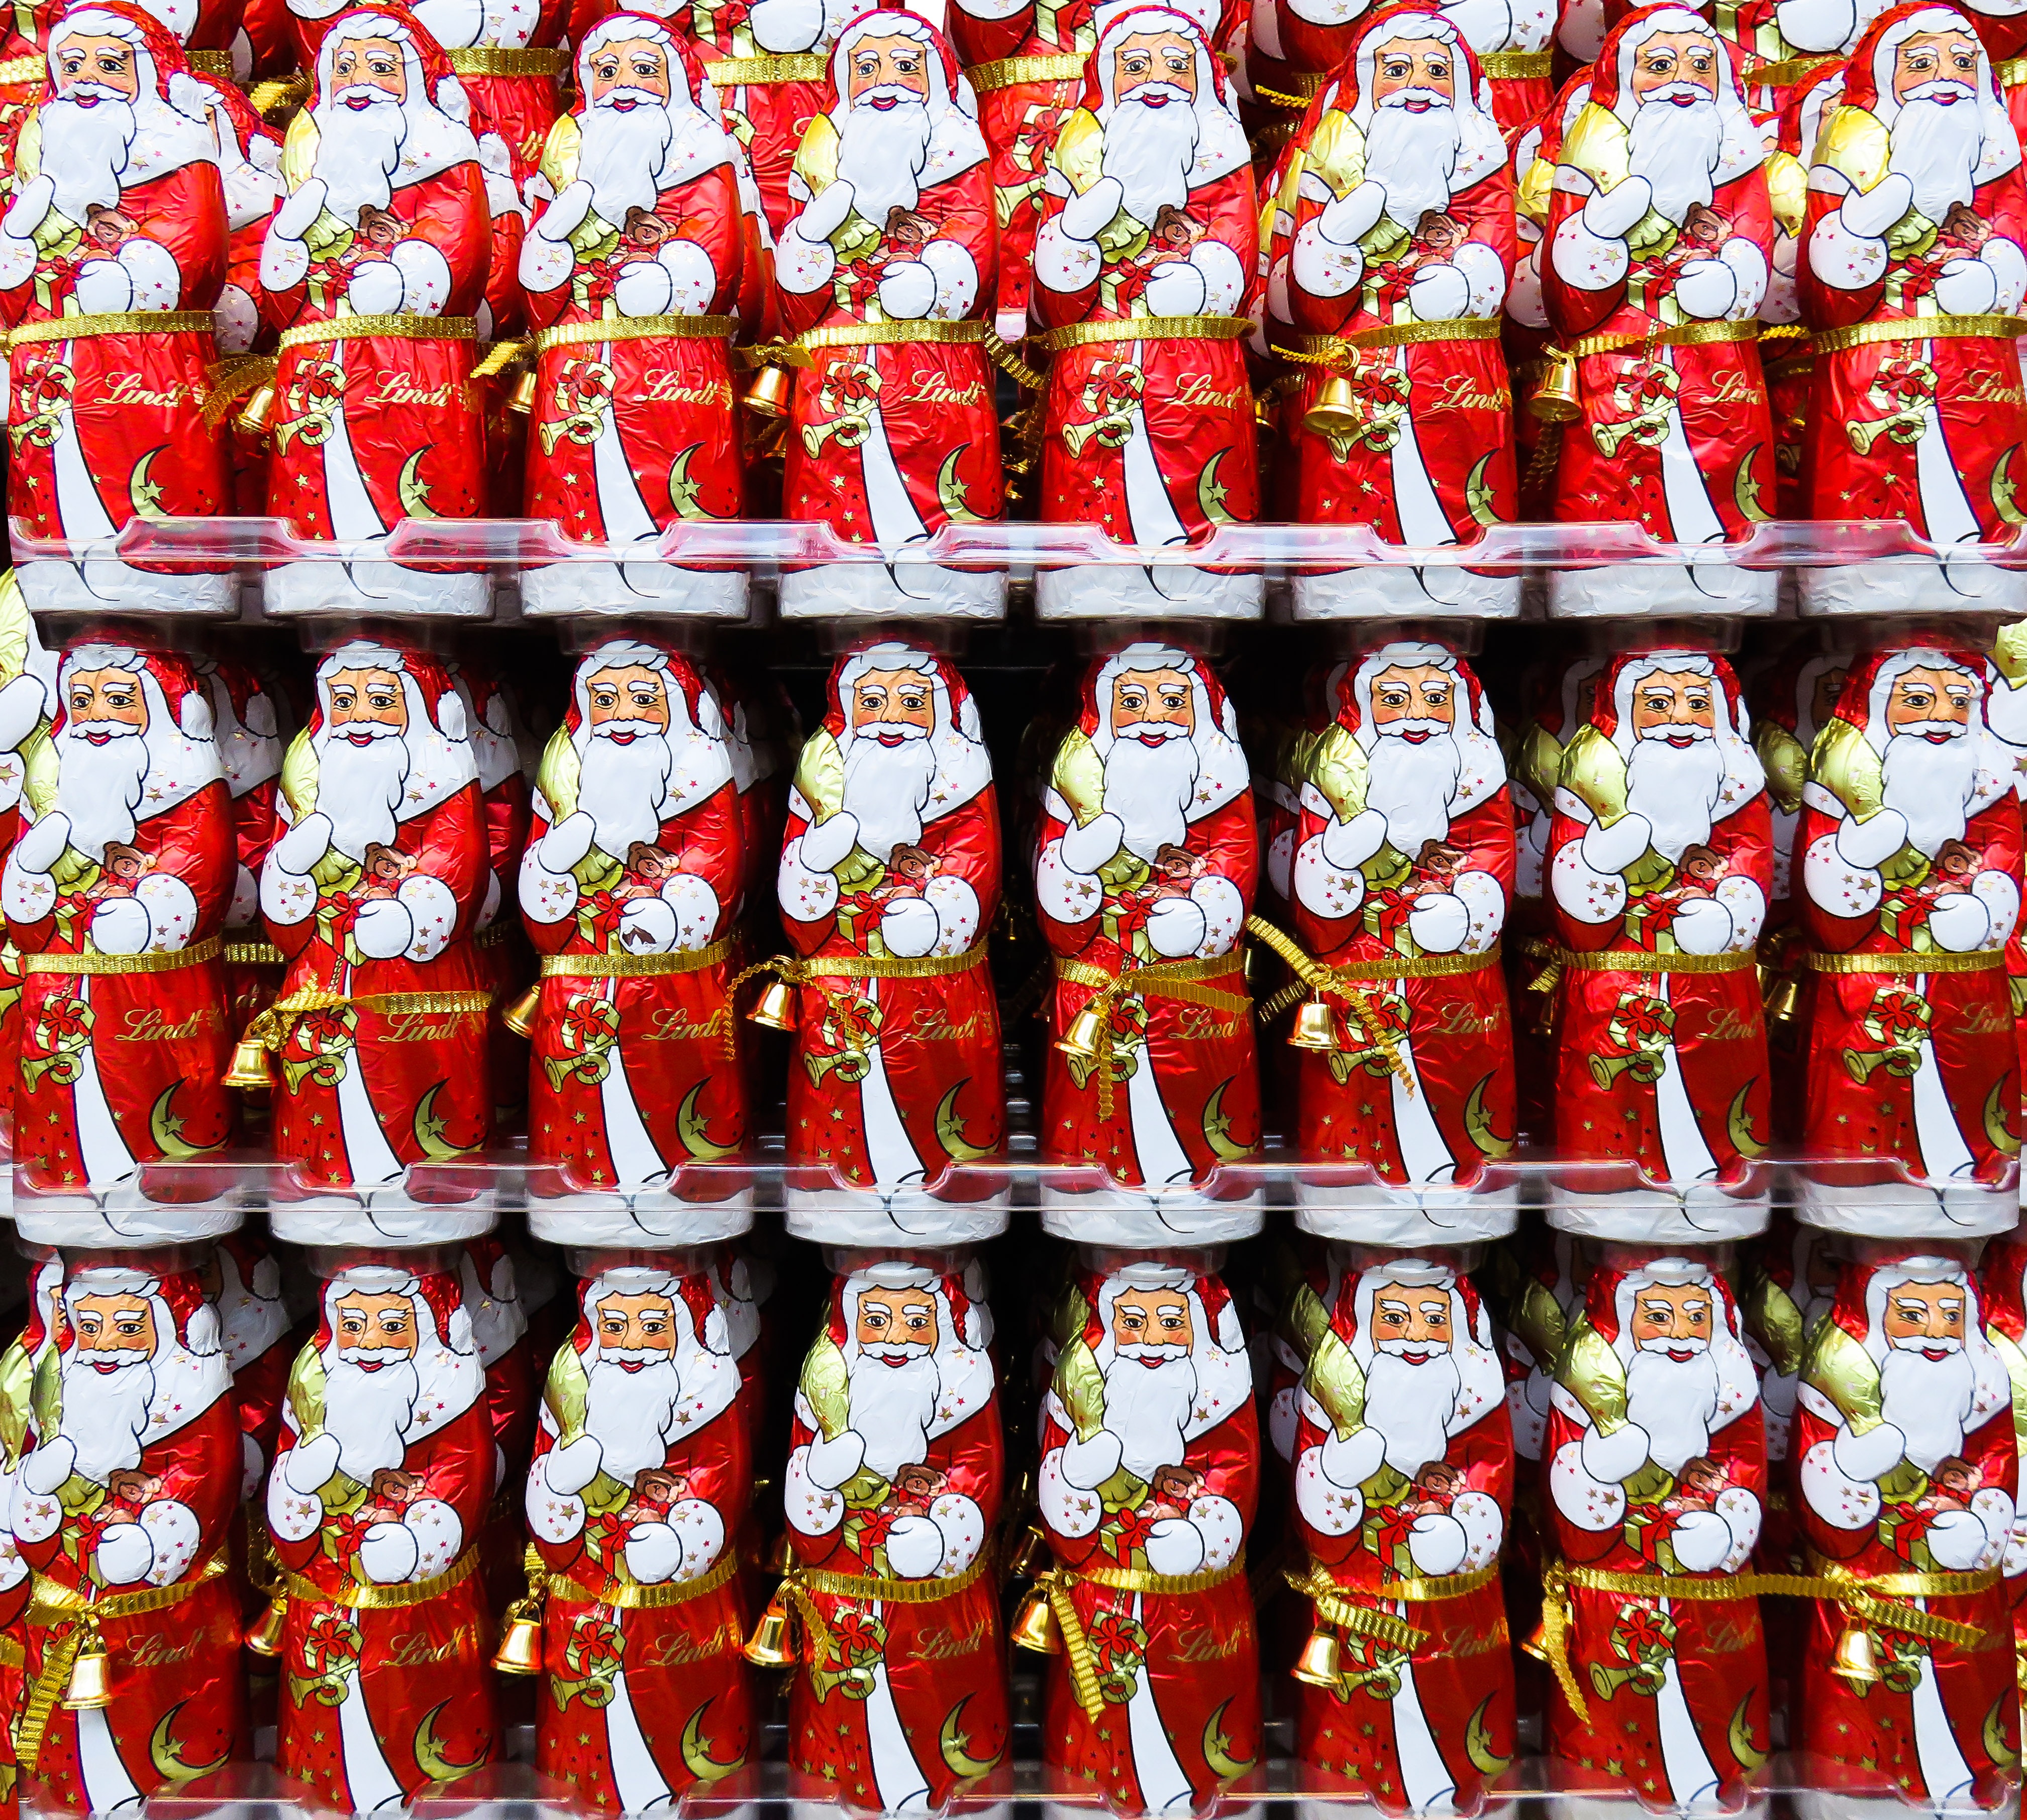
decoration, dish, food, produce, chocolate, christmas, christmas market, santa claus, nicholas, chinese new year